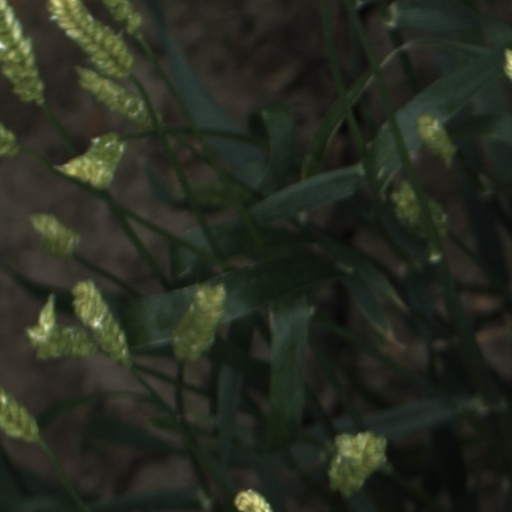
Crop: wheat